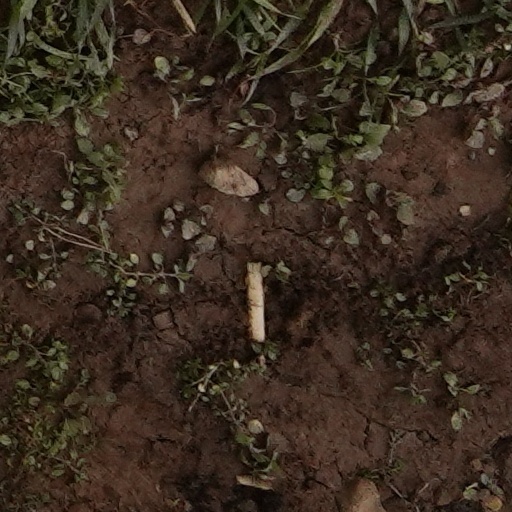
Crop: wheat